Józef Baran-Bilewski

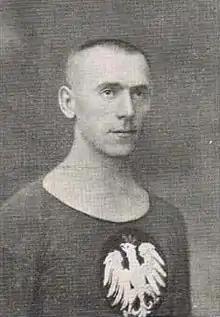

Józef Baran-Bilewski (4 March 1899 – 15 April 1940) was a Polish athlete. He competed in the men's discus throw at the 1928 Summer Olympics. He was killed during World War II.